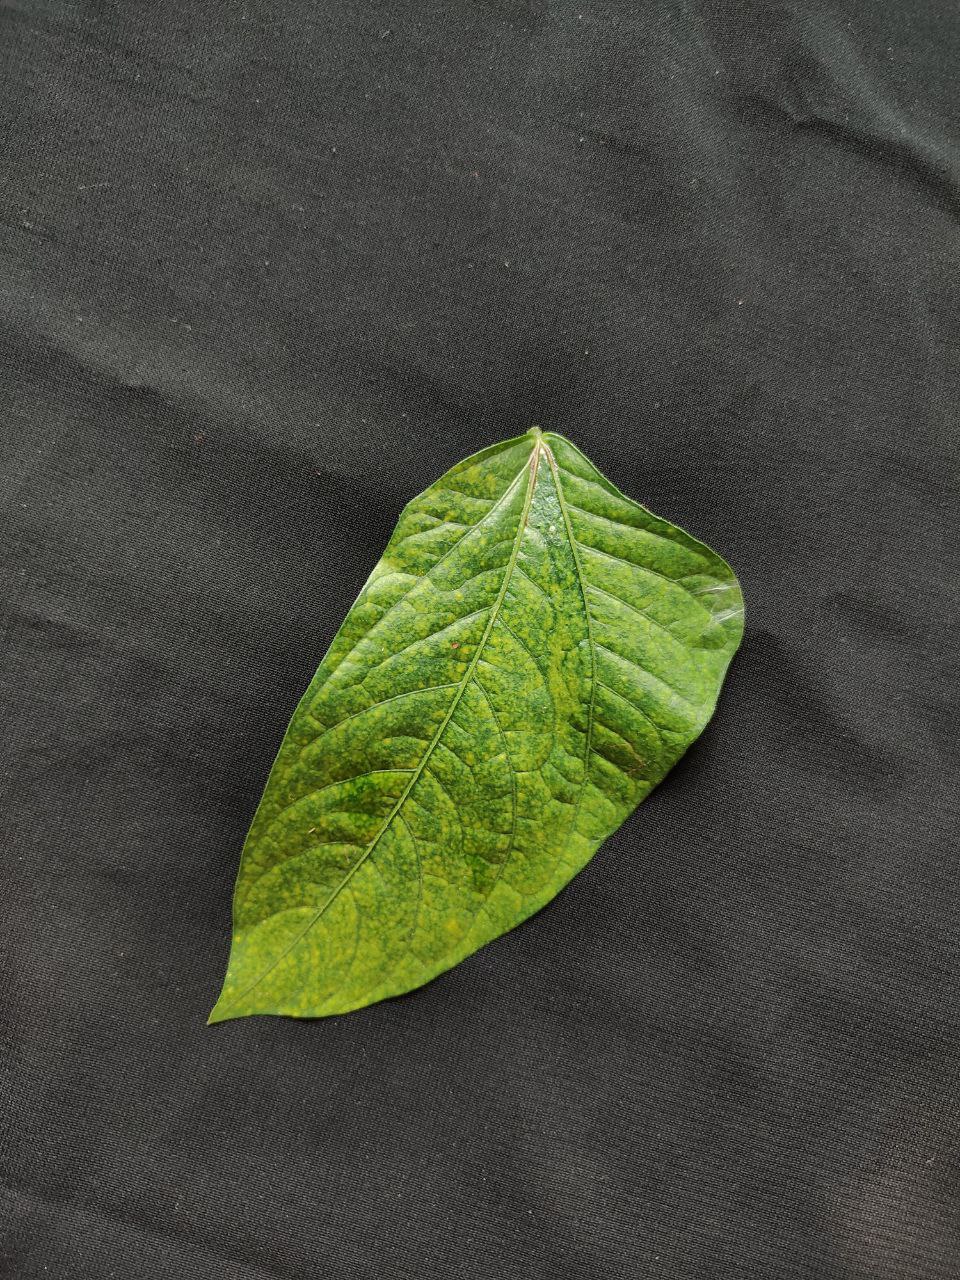
Crop: cowpea
Leaf condition: Mosaic Virus